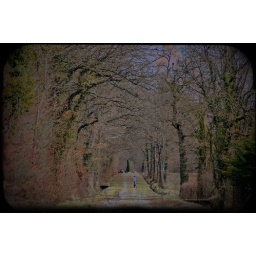
Experimenting with layers. I particularly liked the texture effect as &amp;quot;clouds&amp;quot; in the sky and as pavement on the path